Inch by Inch (children's book)

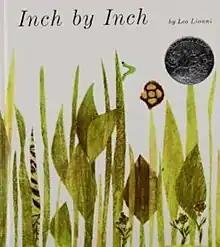

Inch by Inch is a 1960 picture book written and illustrated by Leo Lionni. The book tells the story of an inchworm who likes to measure everything. The book was a recipient of a 1961 Caldecott Honor for its illustrations.